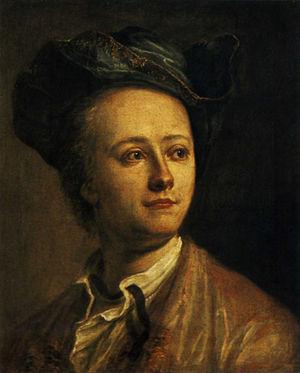
Karl Wilhelm Ramler, né le 25 février 1725 à Kolberg et mort le 11 avril 1798 à Berlin, est un poète, critique et traducteur allemand.